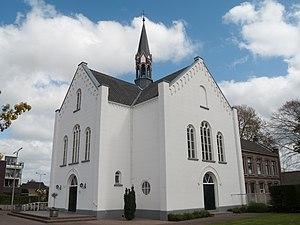
Nieuw-Vennep est une ville dans la commune néerlandaise de Haarlemmermeer, dans la Hollande-Septentrionale. En 2006, Nieuw-Vennep compte environ 30 000 habitants. C'est la deuxième ville de Haarlemmermeer, après Hoofddorp.